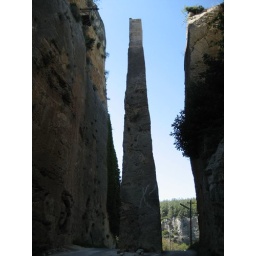
The column in the chasm dug out by hand. It supported the only entrance to the castle - the drawbridge.